Strategic bombing during World War II

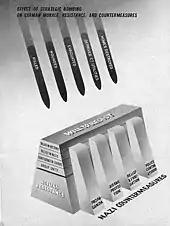
Diagram showing the effects of strategic bombing on German morale in 1945. From the United States Strategic Bombing Survey, Morale Division.

Lindemann was liked and trusted by Winston Churchill, who appointed him the British government's leading scientific adviser with a seat in the Cabinet. In 1942, Lindemann presented the "dehousing paper" to the Cabinet showing the effect that intensive bombing of German cities could produce. It was accepted by the Cabinet, and Air Marshal Harris was appointed to carry out the task. It became an important part of the total war waged against Germany. Professor Lindemann's paper put forward the theory of attacking major industrial centres in order to deliberately destroy as many homes and houses as possible. Working-class homes were to be targeted because they had a higher density and fire storms were more likely. This would displace the German workforce and reduce their ability to work. His calculations (which were questioned at the time, in particular by Professor P. M. S. Blackett of the Admiralty operations research department, expressly refuting Lindemann's conclusions) showed the RAF's Bomber Command would be able to destroy the majority of German houses located in cities quite quickly. The plan was highly controversial even before it started, but the Cabinet thought that bombing was the only option available to directly attack Germany (as a major invasion of the continent was almost two years away), and the Soviets were demanding that the Western Allies do something to relieve the pressure on the Eastern Front. Few in Britain opposed this policy, but there were three notable opponents in Parliament, Bishop George Bell and the Labour MPs Richard Stokes and Alfred Salter.